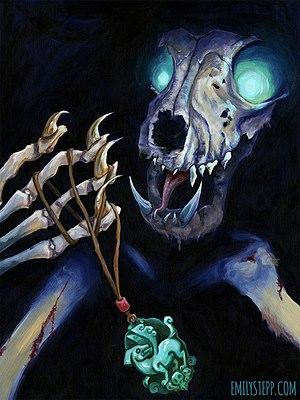
Le Molosse ou Le Chien est une nouvelle fantastique de Howard Phillips Lovecraft, publiée pour la première fois en février 1924 dans le magazine Weird Tales.